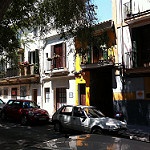
Label: street